Hibbertopterus

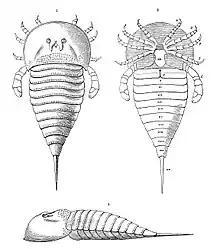
Outdated 1872 reconstruction by Henry Woodward of "H. scouleri" with a telson and appendages based on those of "Eurypterus" (with swimming paddles and unspecialised walking appendages).

In 1831, Scottish naturalist John Scouler described the remains, consisting of a massive and unusual prosoma (head) and several tergites (segments from the back of the animal), of a large and strange arthropod discovered in deposits in Scotland of Lower Carboniferous age, but did not assign a name to the fossils. Through Scouler's examination, the fossils represent the second eurypterid to be scientifically studied, just six years after the 1825 description of "Eurypterus" itself. Five years later, in 1836, British geologist Samuel Hibbert redescribed the same fossil specimens, giving them the name "Eurypterus scouleri".